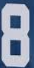
Number: 8